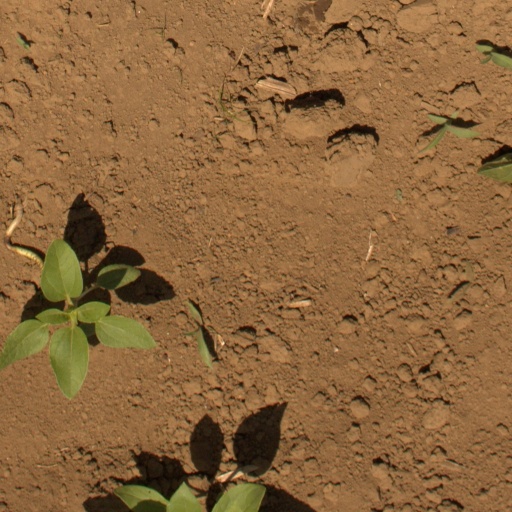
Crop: Jerusalem artichoke